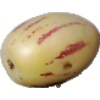
Label: Pepino 1